2013–14 LSU Tigers basketball team

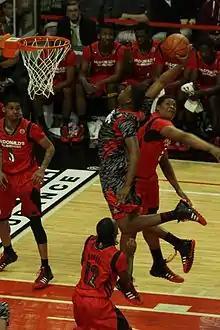
Jarell Martin in the 2013 McDonald's All-American Boys Game

!colspan=12 style="background:#33297B;"| SEC Tournament